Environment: real
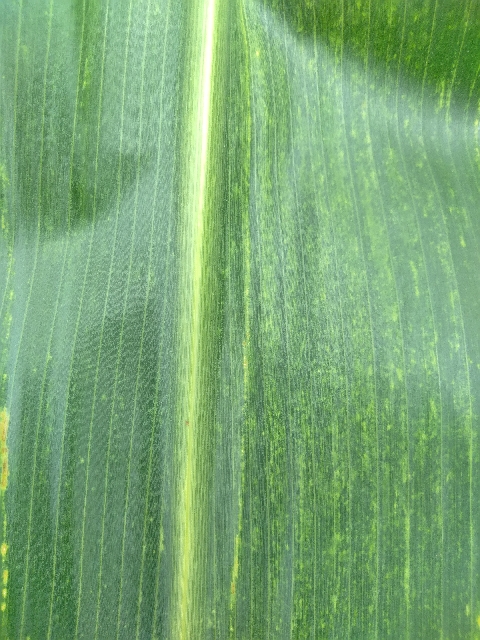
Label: lethal_necrosis